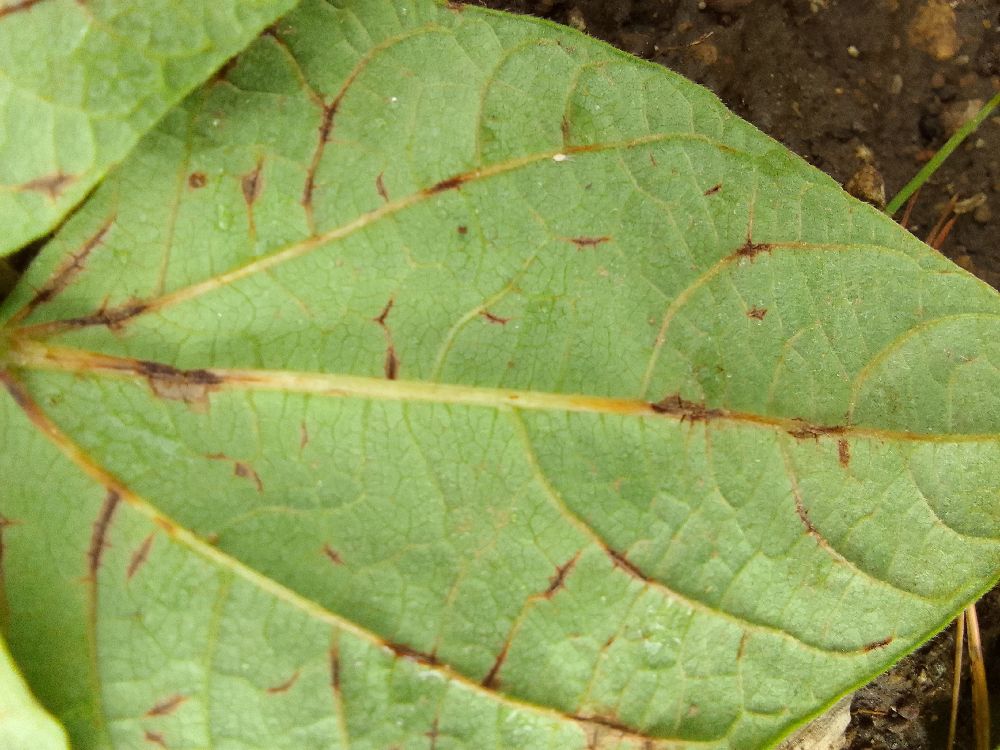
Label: anthracnose